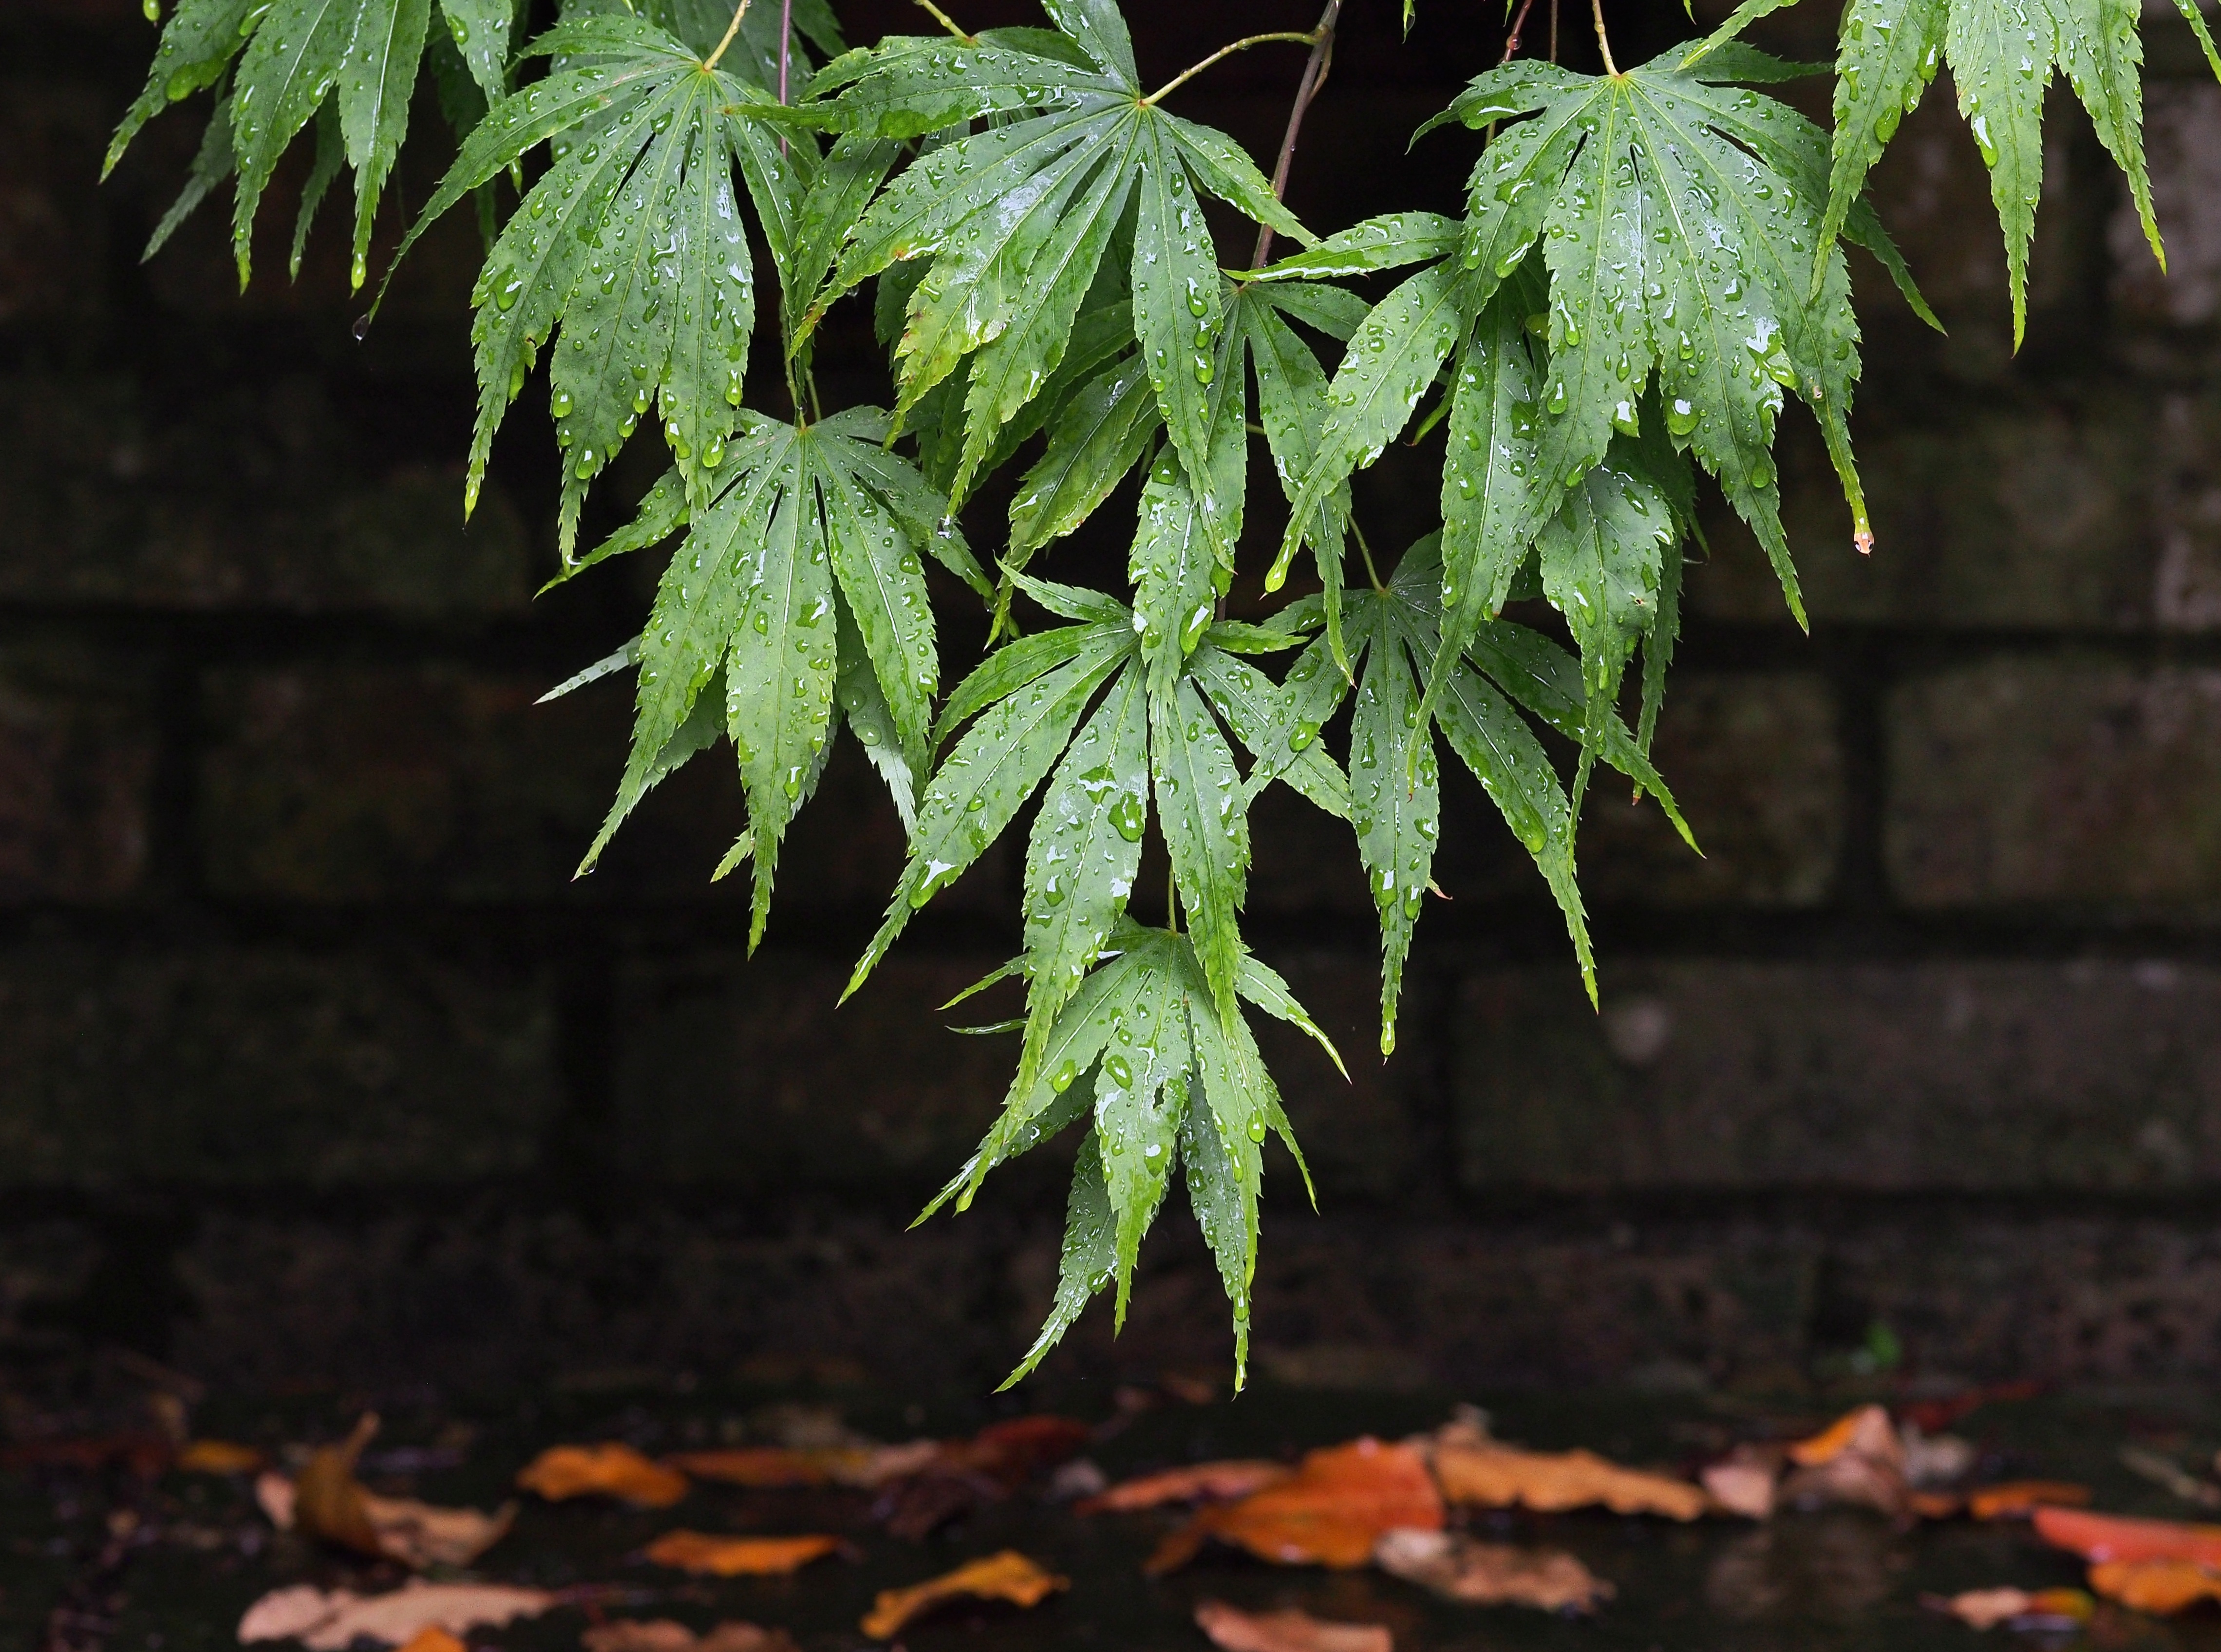
tree, branch, growth, plant, rain, leaf, flower, wet, foliage, food, green, produce, lush, autumn, peace, botany, garden, flora, drip, maple, zen, maple tree, leaves, japanese, gardening, shrub, deciduous, serenity, acer, dripping, flowering plant, palmatum, lobe, acer palmatum, woody plant, land plant